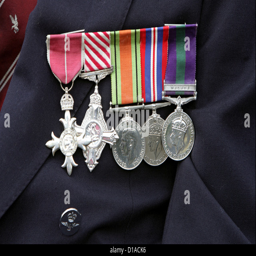
medals on the jacket of a veteran